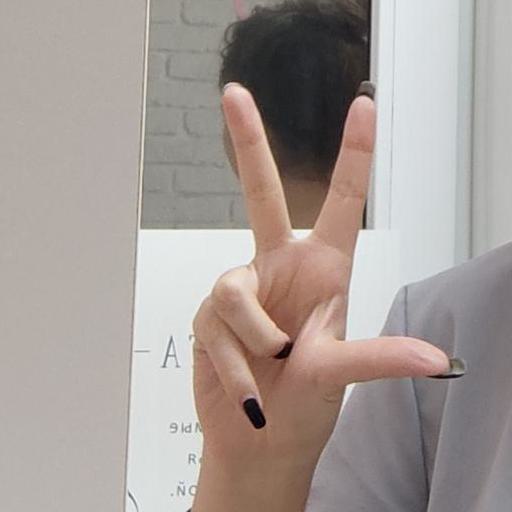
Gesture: three2